Dave Dallwitz

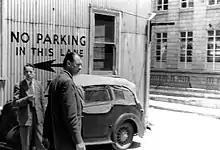
Dave Dallwitz 1959

In 1940, Dallwitz joined the Royal South Australian Society of Arts as an associate member, full membership being the preserve of followers of conservative styles. In July 1942 the associate members held an exhibition in the Society's gallery on North Terrace of modern art, which drew local and interstate interest. He was involved in the formation in 1942 of the South Australian branch of the Contemporary Art Society, which identified with progressive modes of art, becoming its foundation chairman.